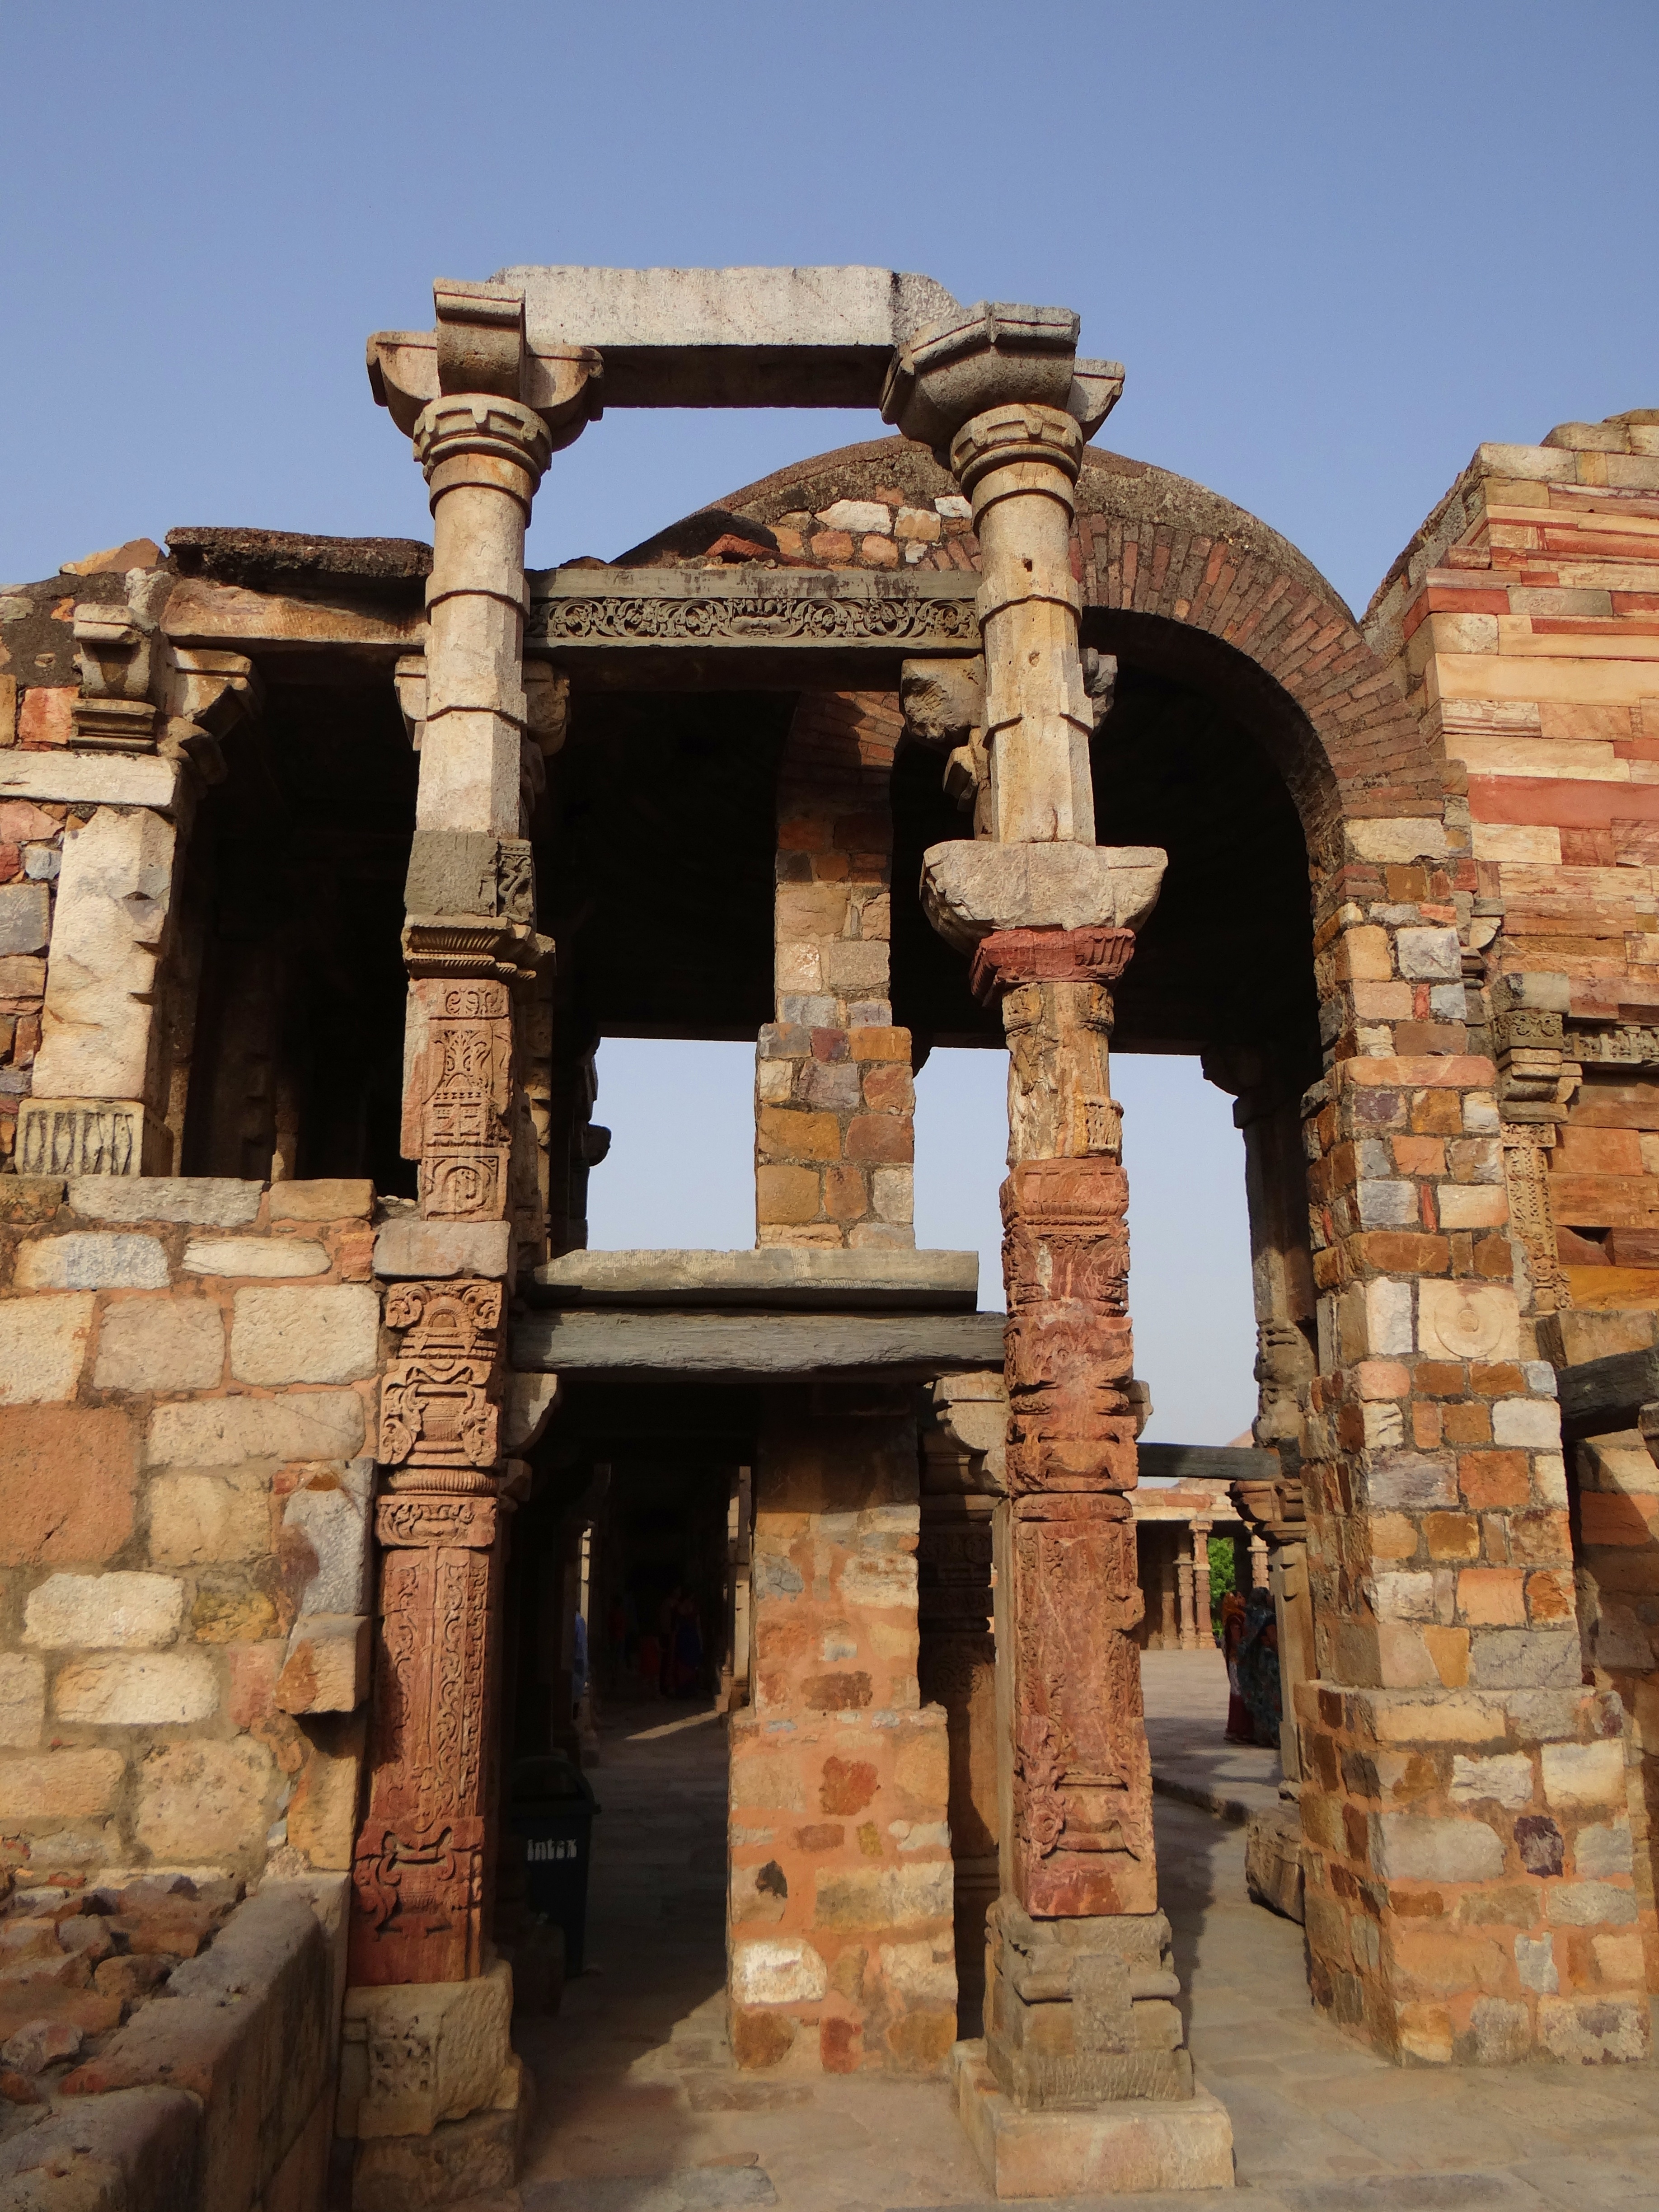
rock, architecture, structure, building, monument, arch, column, landmark, fortification, place of worship, temple, ruins, monastery, pillars, carved, history, heritage, india, stonework, delhi, red sandstone, unesco world heritage site, roman temple, hindu temple, historic site, ancient history, egyptian temple, ancient roman architecture, ancient greek temple, qutab complex, islamic monument